Widdowson Glacier

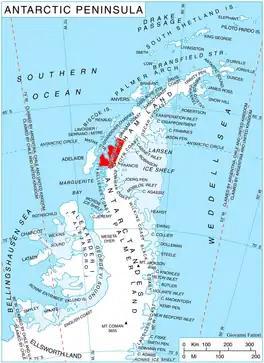
Location of Loubet Coast on the Antarctic Peninsula.

Widdowson Glacier is a glacier situated between Drummond and McCance Glaciers and flowing into Darbel Bay south of Sokol Point, on the west coast of Graham Land.